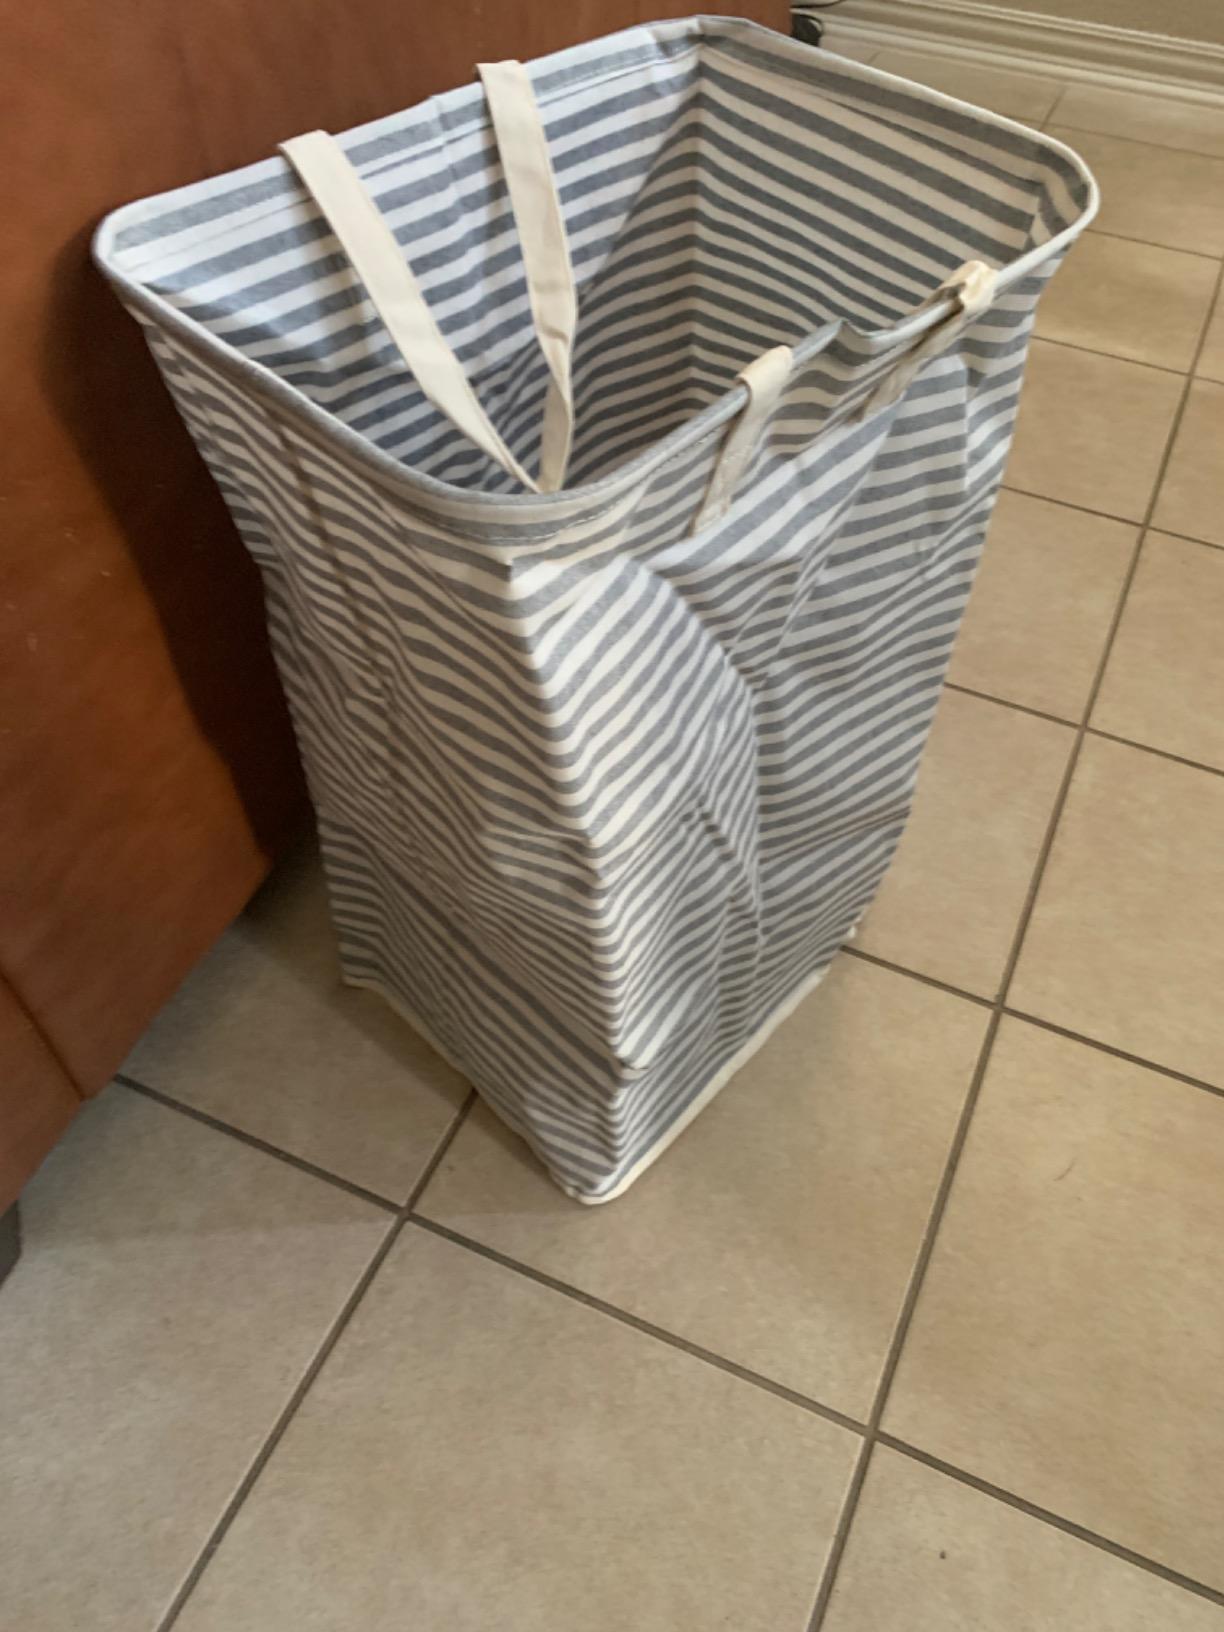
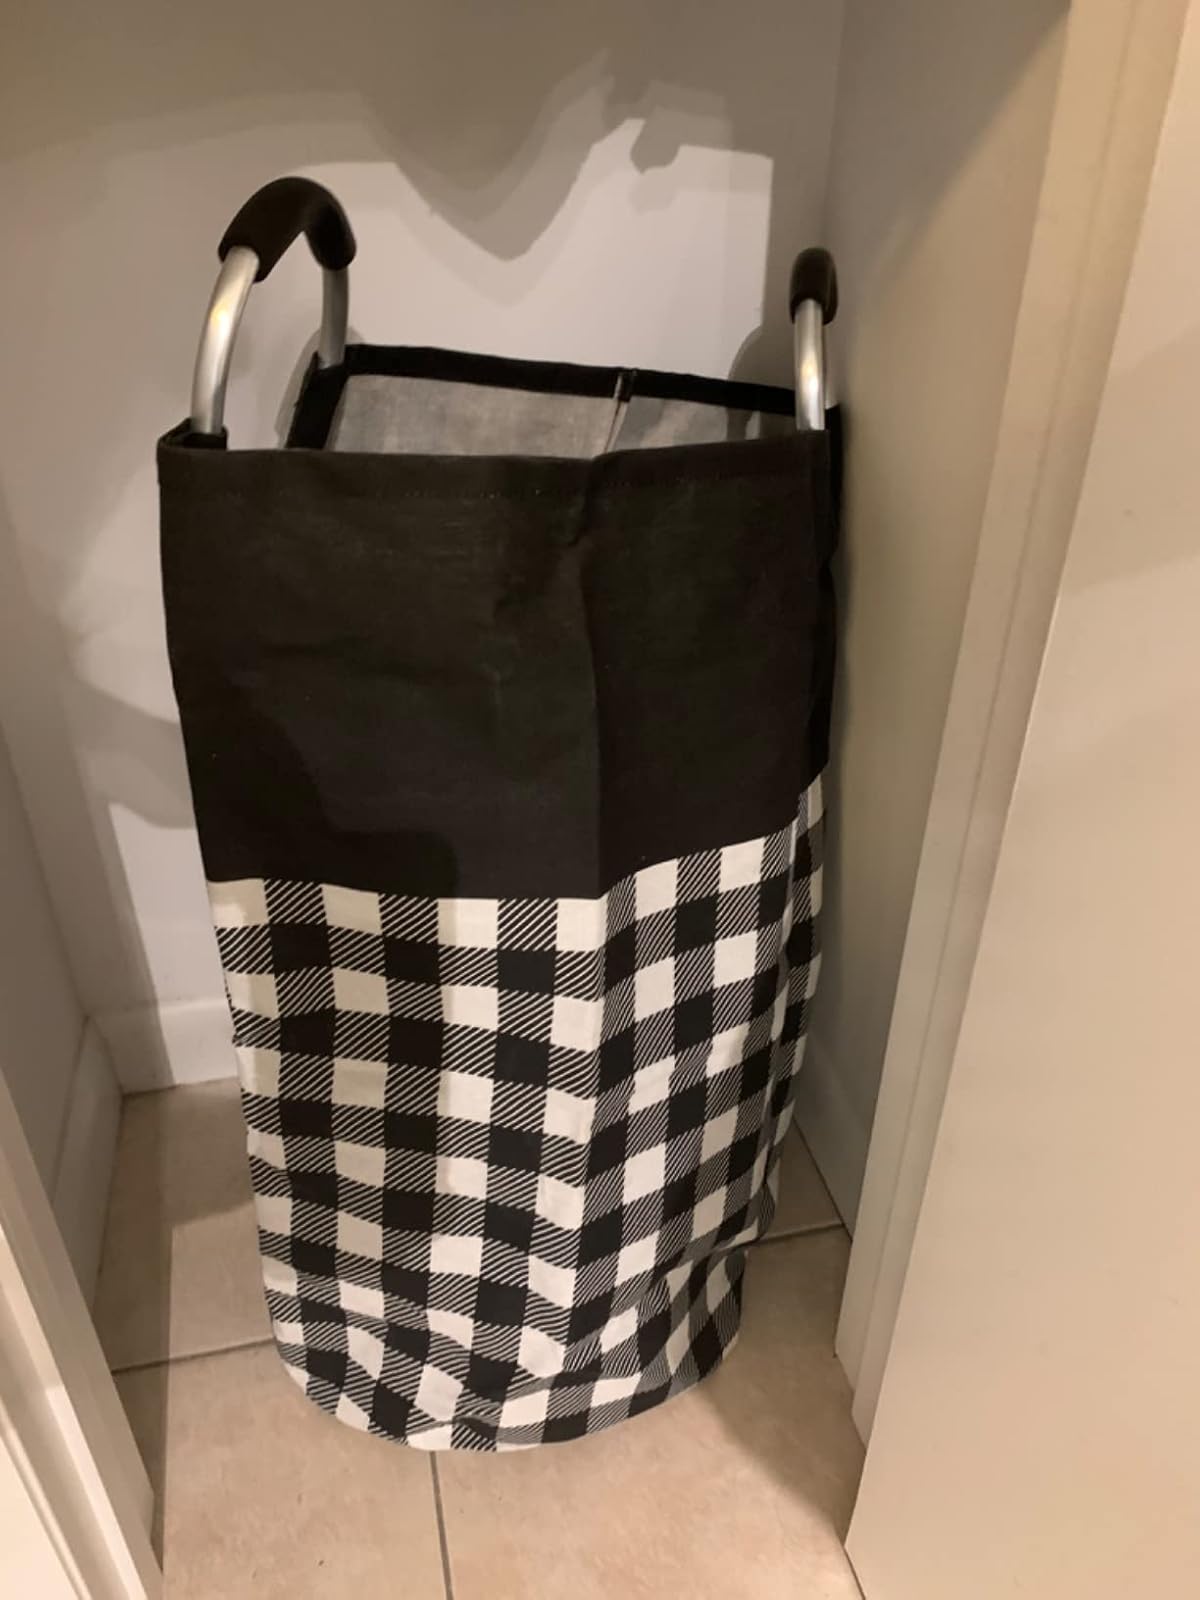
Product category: items_hamper
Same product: no